Jacob Franckaert the Elder

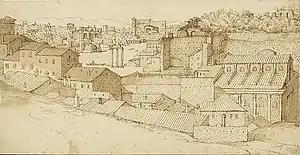
"View of Rome"

Jacob Franckaert or Jacob Franquart (the Elder) (1550–51 – 6 September 1601 (buried)) was a Flemish painter and draftsman. After training in Antwerp, he worked in Brussels and later moved to Italy where he worked in Naples and Rome. He is known for his religious subjects, landscapes and architectural scenes.